Question: Please indicate a possible affordance area of the drink_with_bottle that can be used for sucking
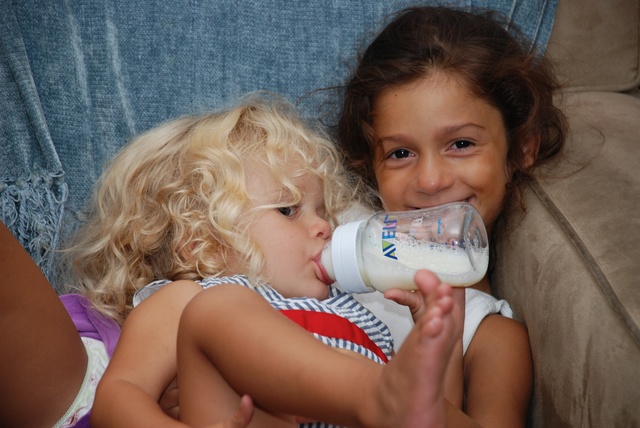
Answer: [322.5, 200, 488.5, 292]